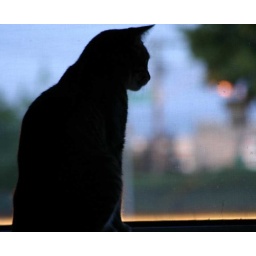
shot this in the summer aswell of my cat sitting in the window